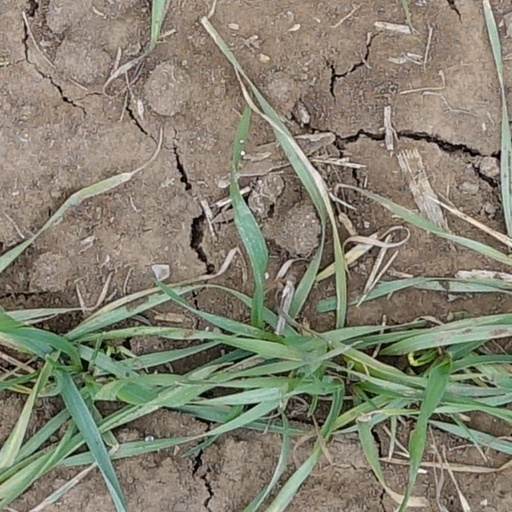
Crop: wheat